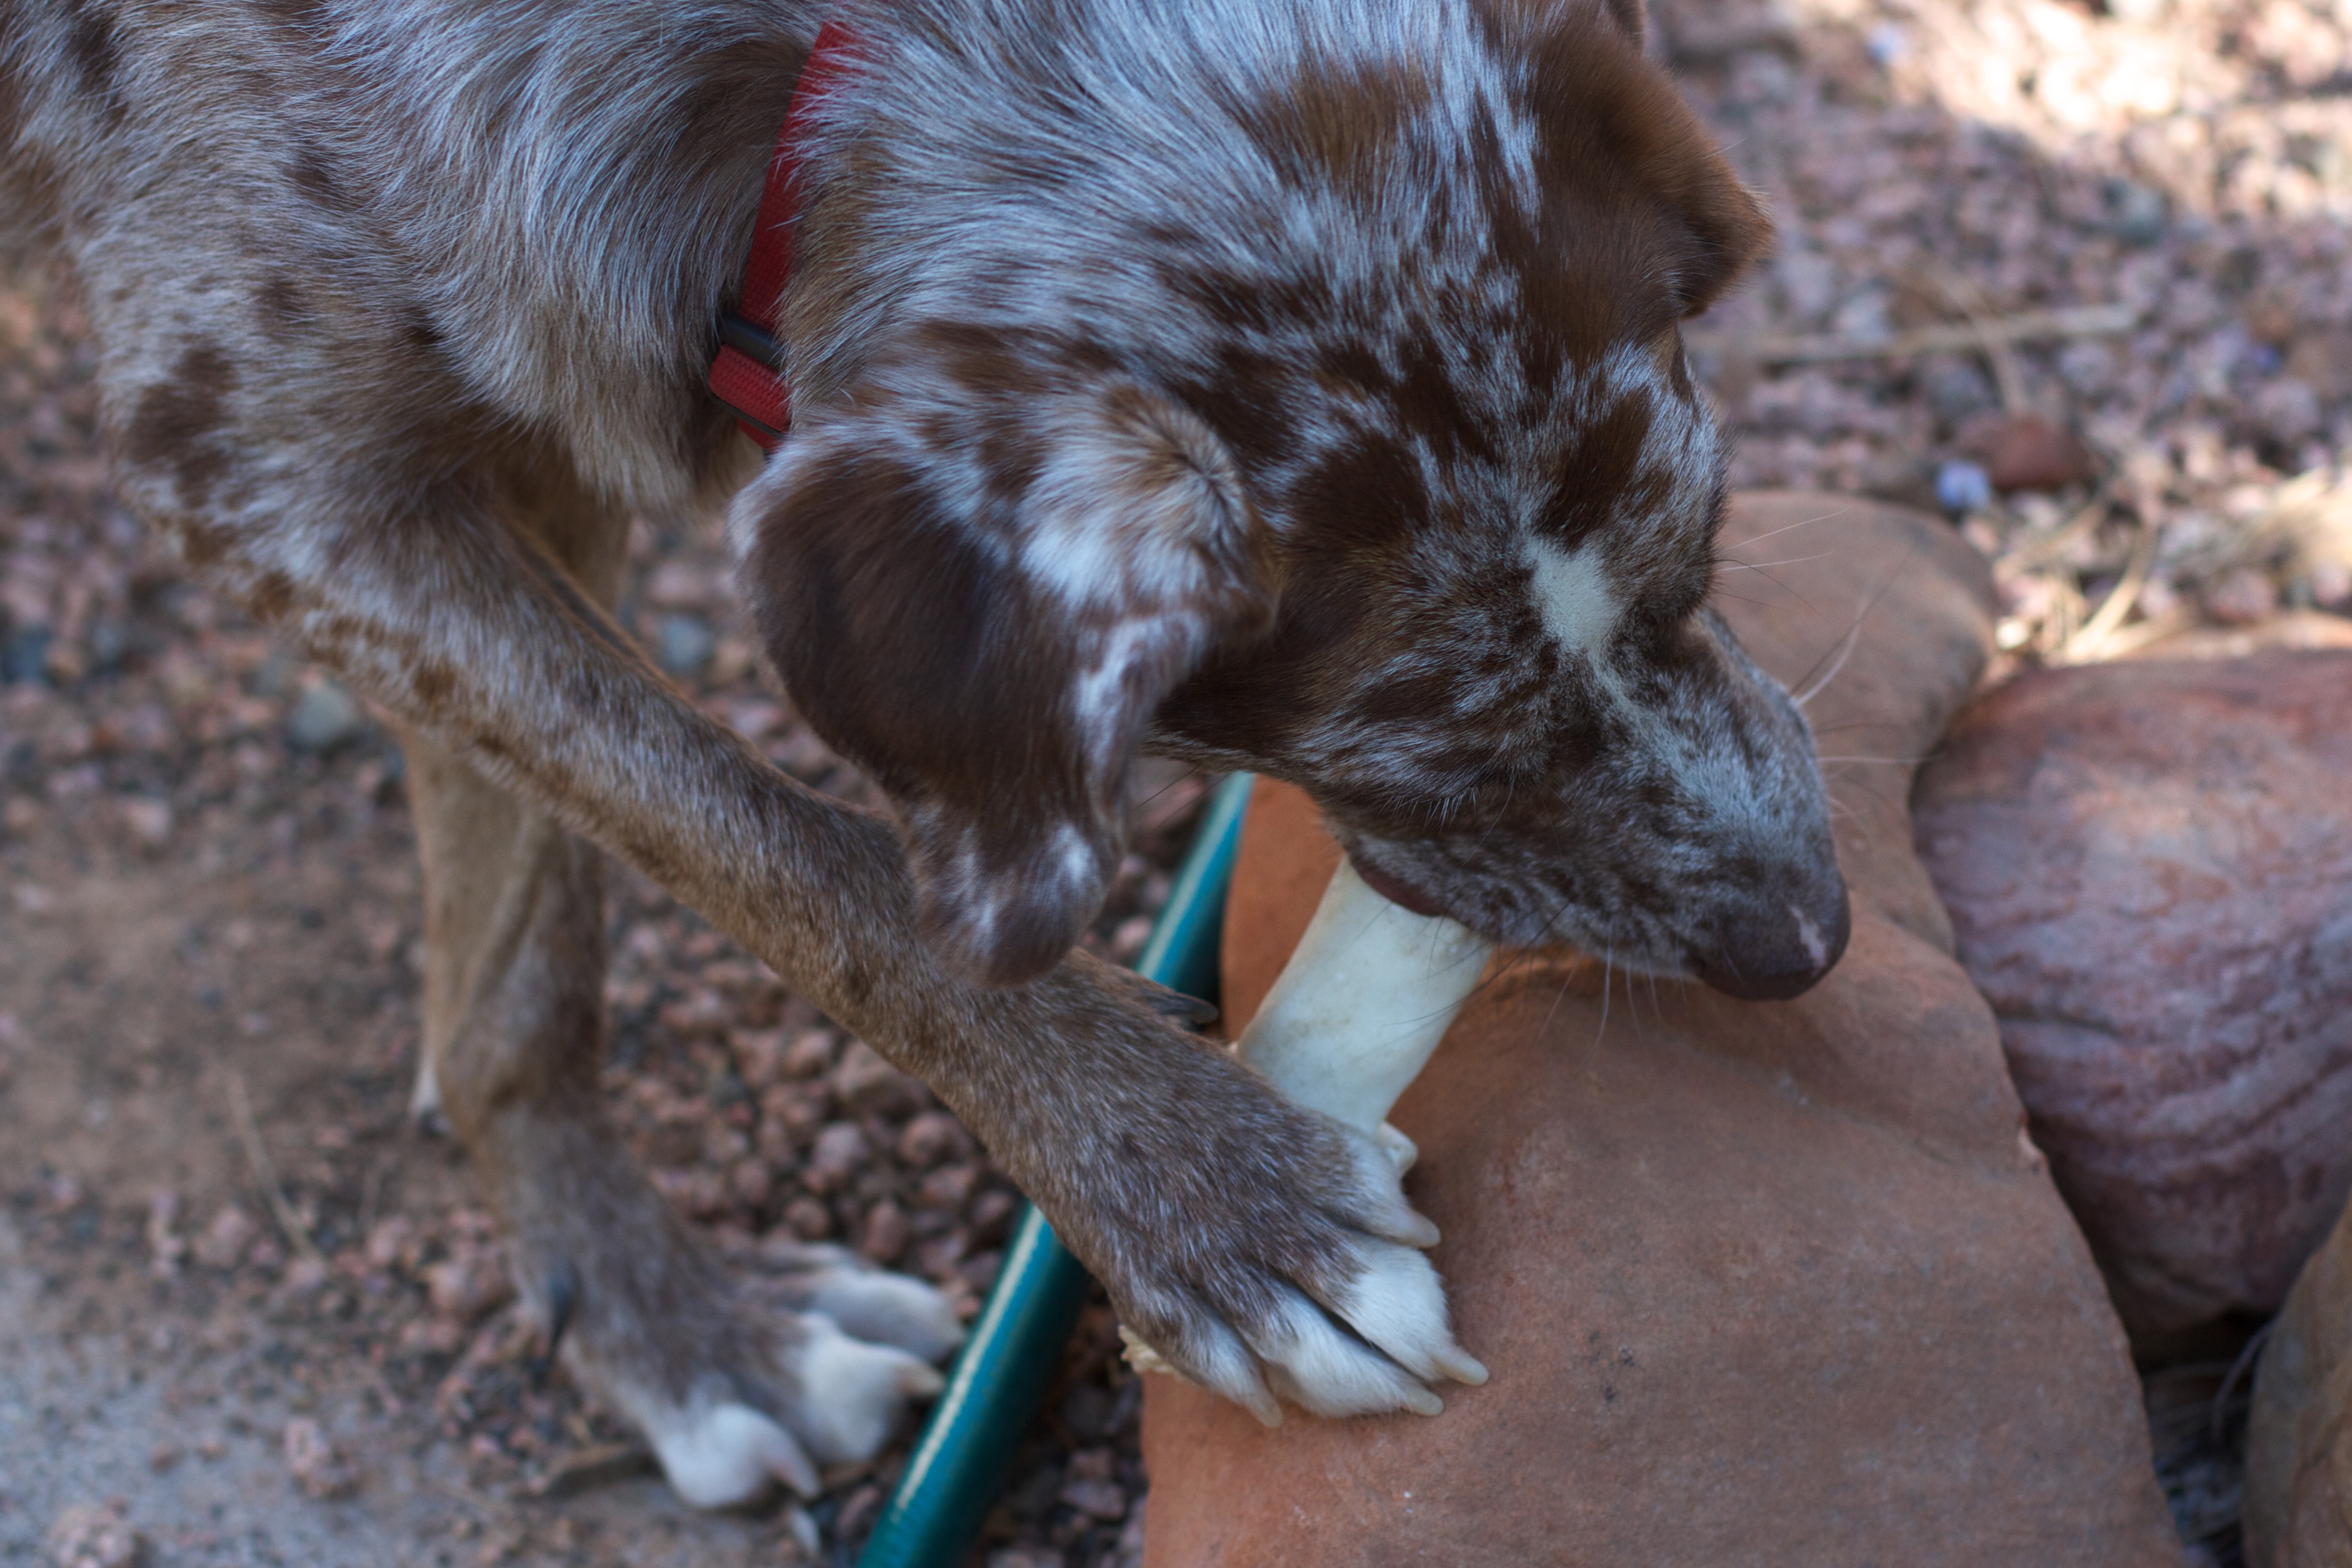
puppy, dog, mammal, fauna, vertebrate, felix, dog like mammal